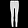
Label: Trouser